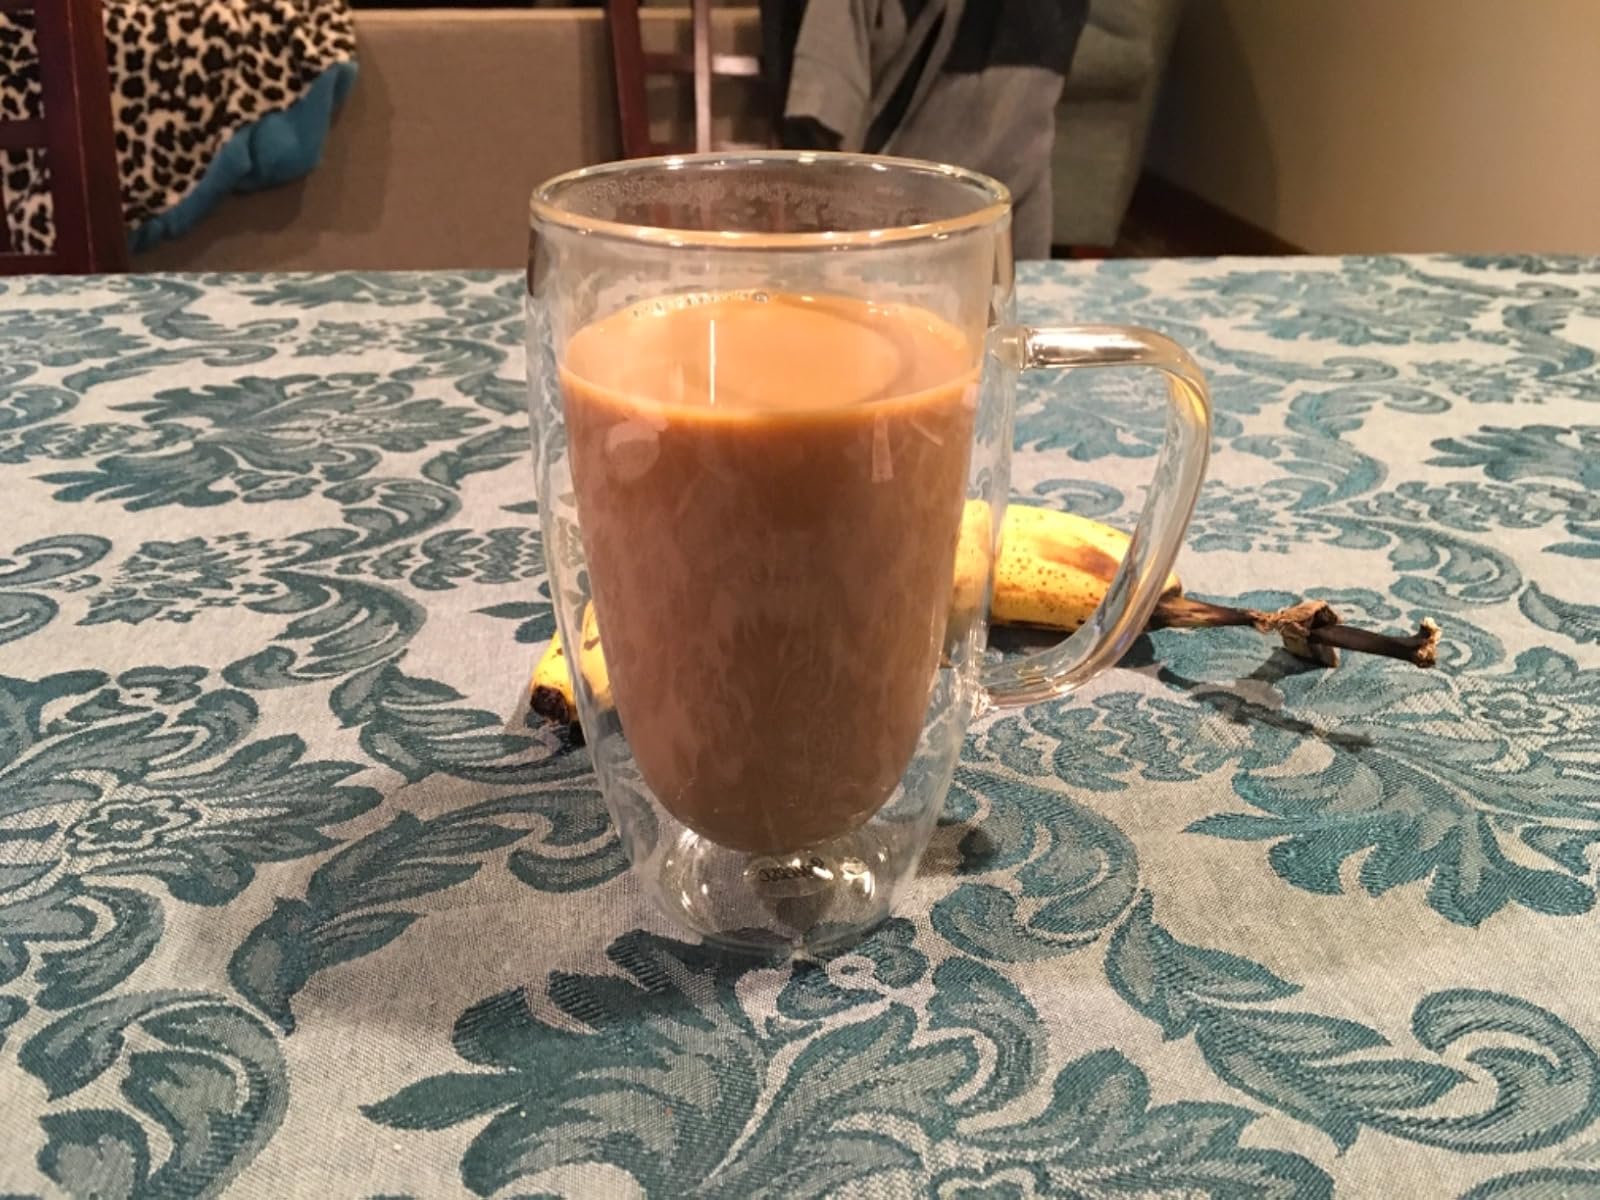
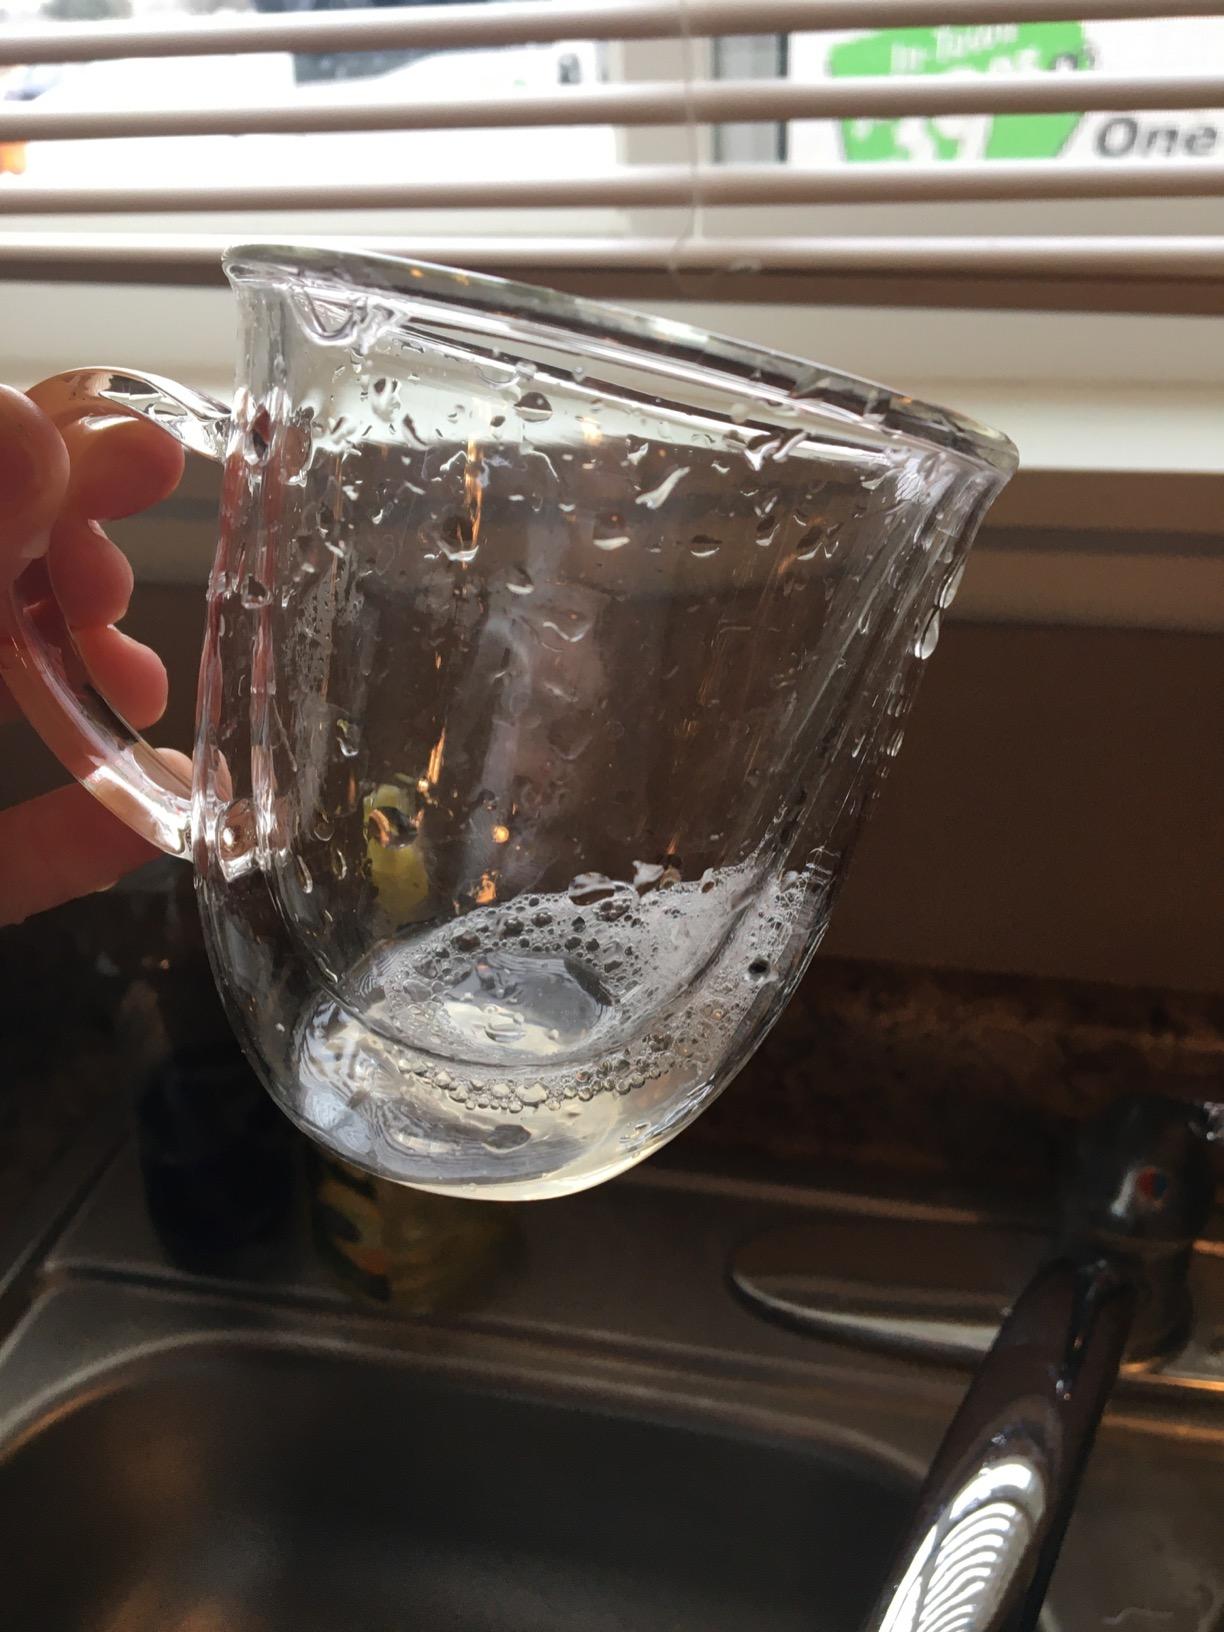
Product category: items_mug
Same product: no